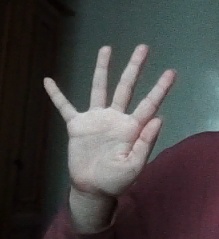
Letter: sheen